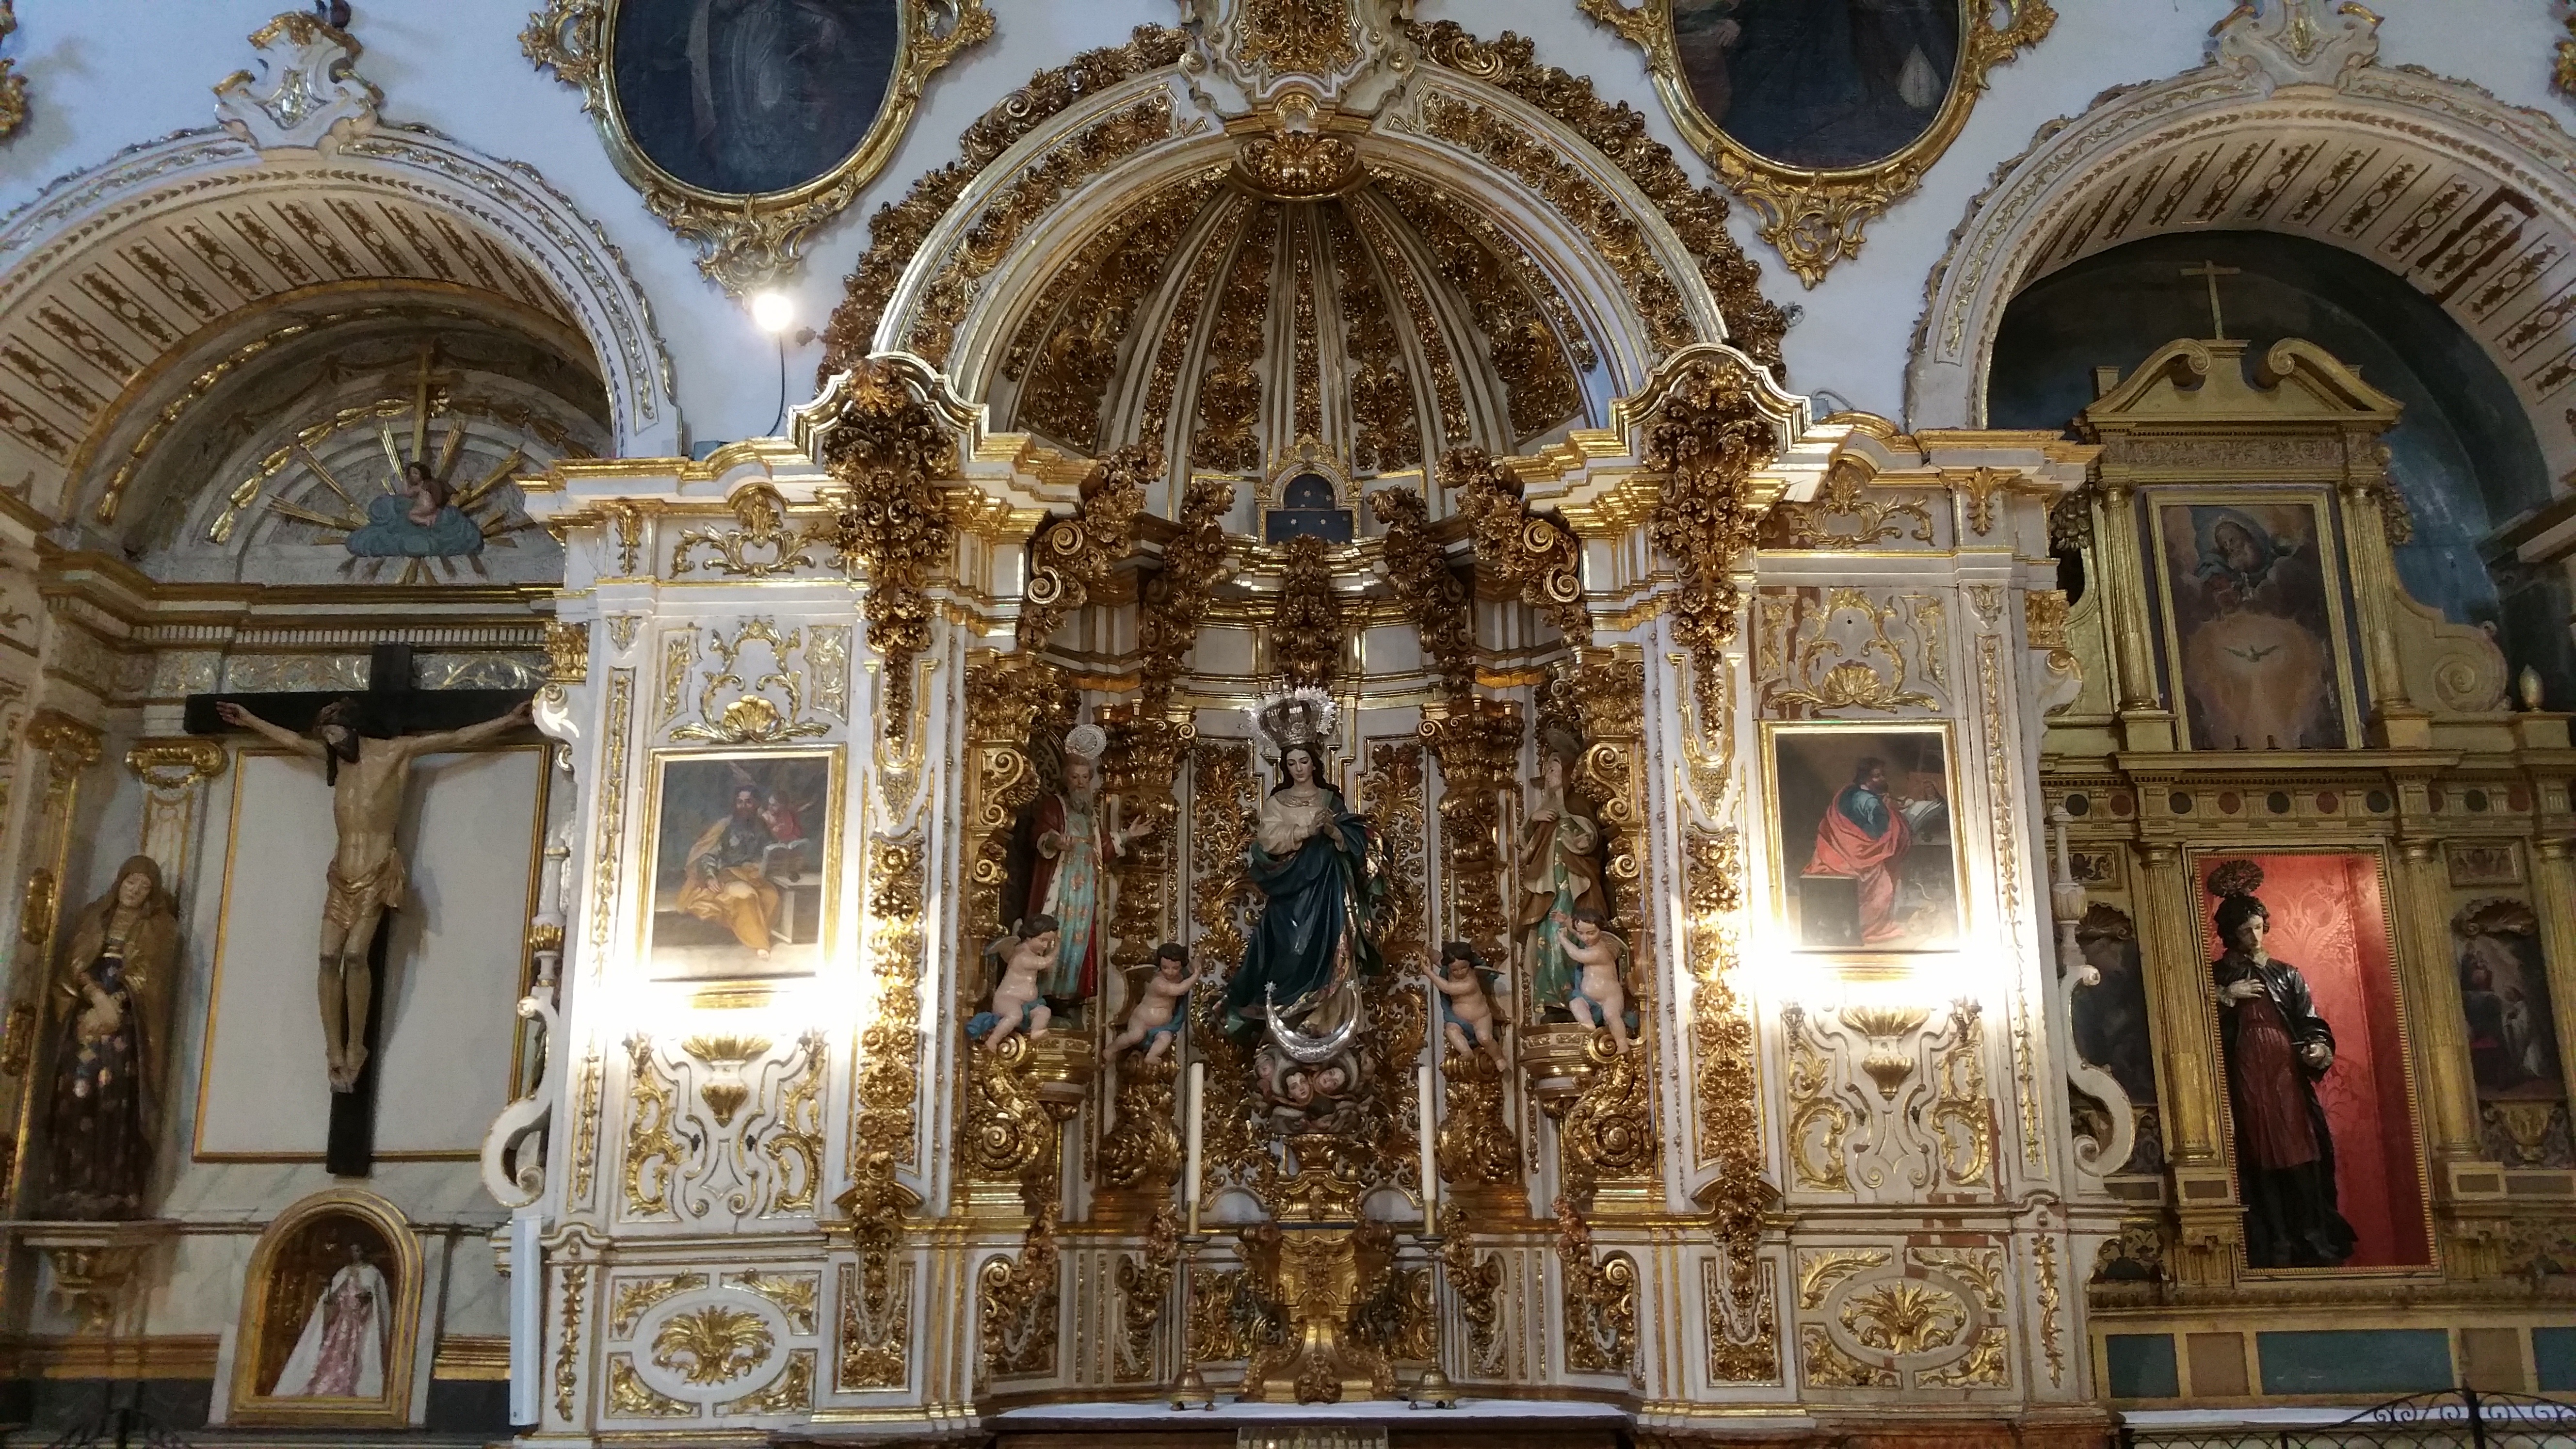
building, palace, facade, church, cathedral, chapel, place of worship, altar, monastery, andalusia, synagogue, basilica, granada, iglesia de san gil y santa ana, saint anna, saint giles, ancient history, byzantine architecture